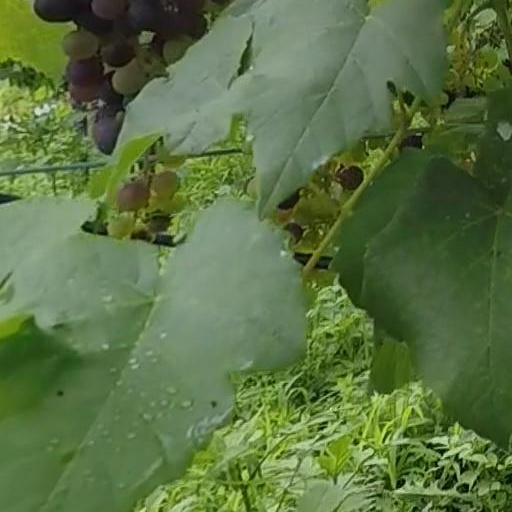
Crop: grape